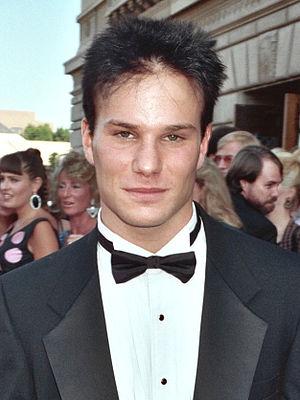
James Marshall, de son nom de naissance James David Greenblatt, est un acteur américain né le 2 janvier 1967 dans le quartier de Queens, à New York.